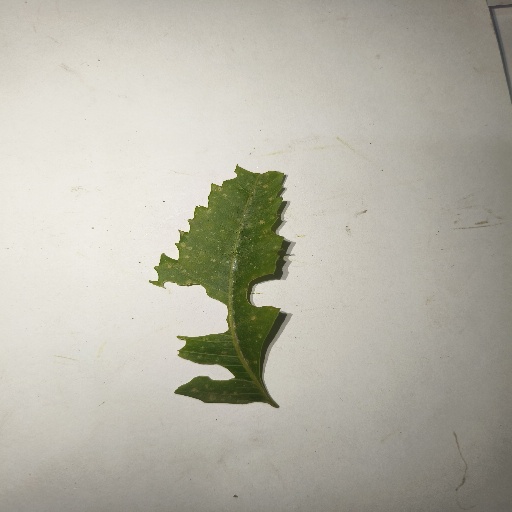
Species: Neem
Leaf condition: Shot Hole Leaf